Sartori of Vicenza

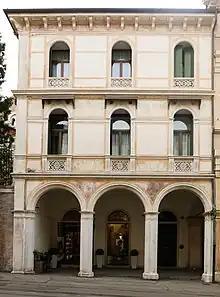
House that belonged to Beltrame Sartori in the 15th century. Its current appearance is no longer the original, having been renovated in the 19th century.

After their brief appearance in the time of Bishop Mozzi, the Sartori begin to make their presence felt in the city of Vicenza in the 15th century. Several characters can be cited. Venceslao was a preacher in 1431; Beltrame, in 1470, was authorized to rebuild the wall of the garden of the Church of Saint Corona, because it served as a support for one of the walls of his house; about this time, Bertoldo lived in Castegna, an obscure locality, probably Castegnero, 11 km. south of Vicenza, also spelled in ancient sources as Castegnerio, Castelnero or Castelniero, which would shortly thereafter be securely associated with the Valstagna/Vicenza branch. Bernardino, Gregorio's son, was attested in Vicenza in 1520 as a witness in a will; the notary Giovanni Giacomo Antonio, attested from 1537, made a will in 1560 leaving a bequest for the construction of a monumental sepulchre for himself and his sons Sebastiano, Bernardino and Flaminio in the New Church of Saint Blaise; the "vir egregius" (outstanding man) Vincenzo, a Vincentian nobleman, was cited in 1564 in Valdagno, and his son Girolamo resided in Magrè (Schio).